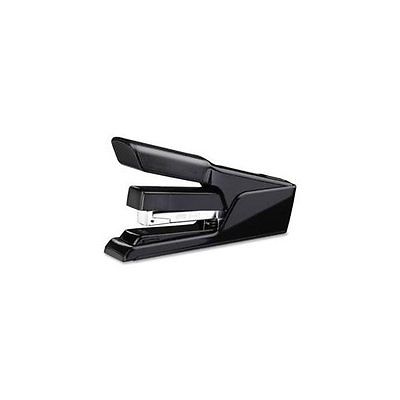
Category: stapler